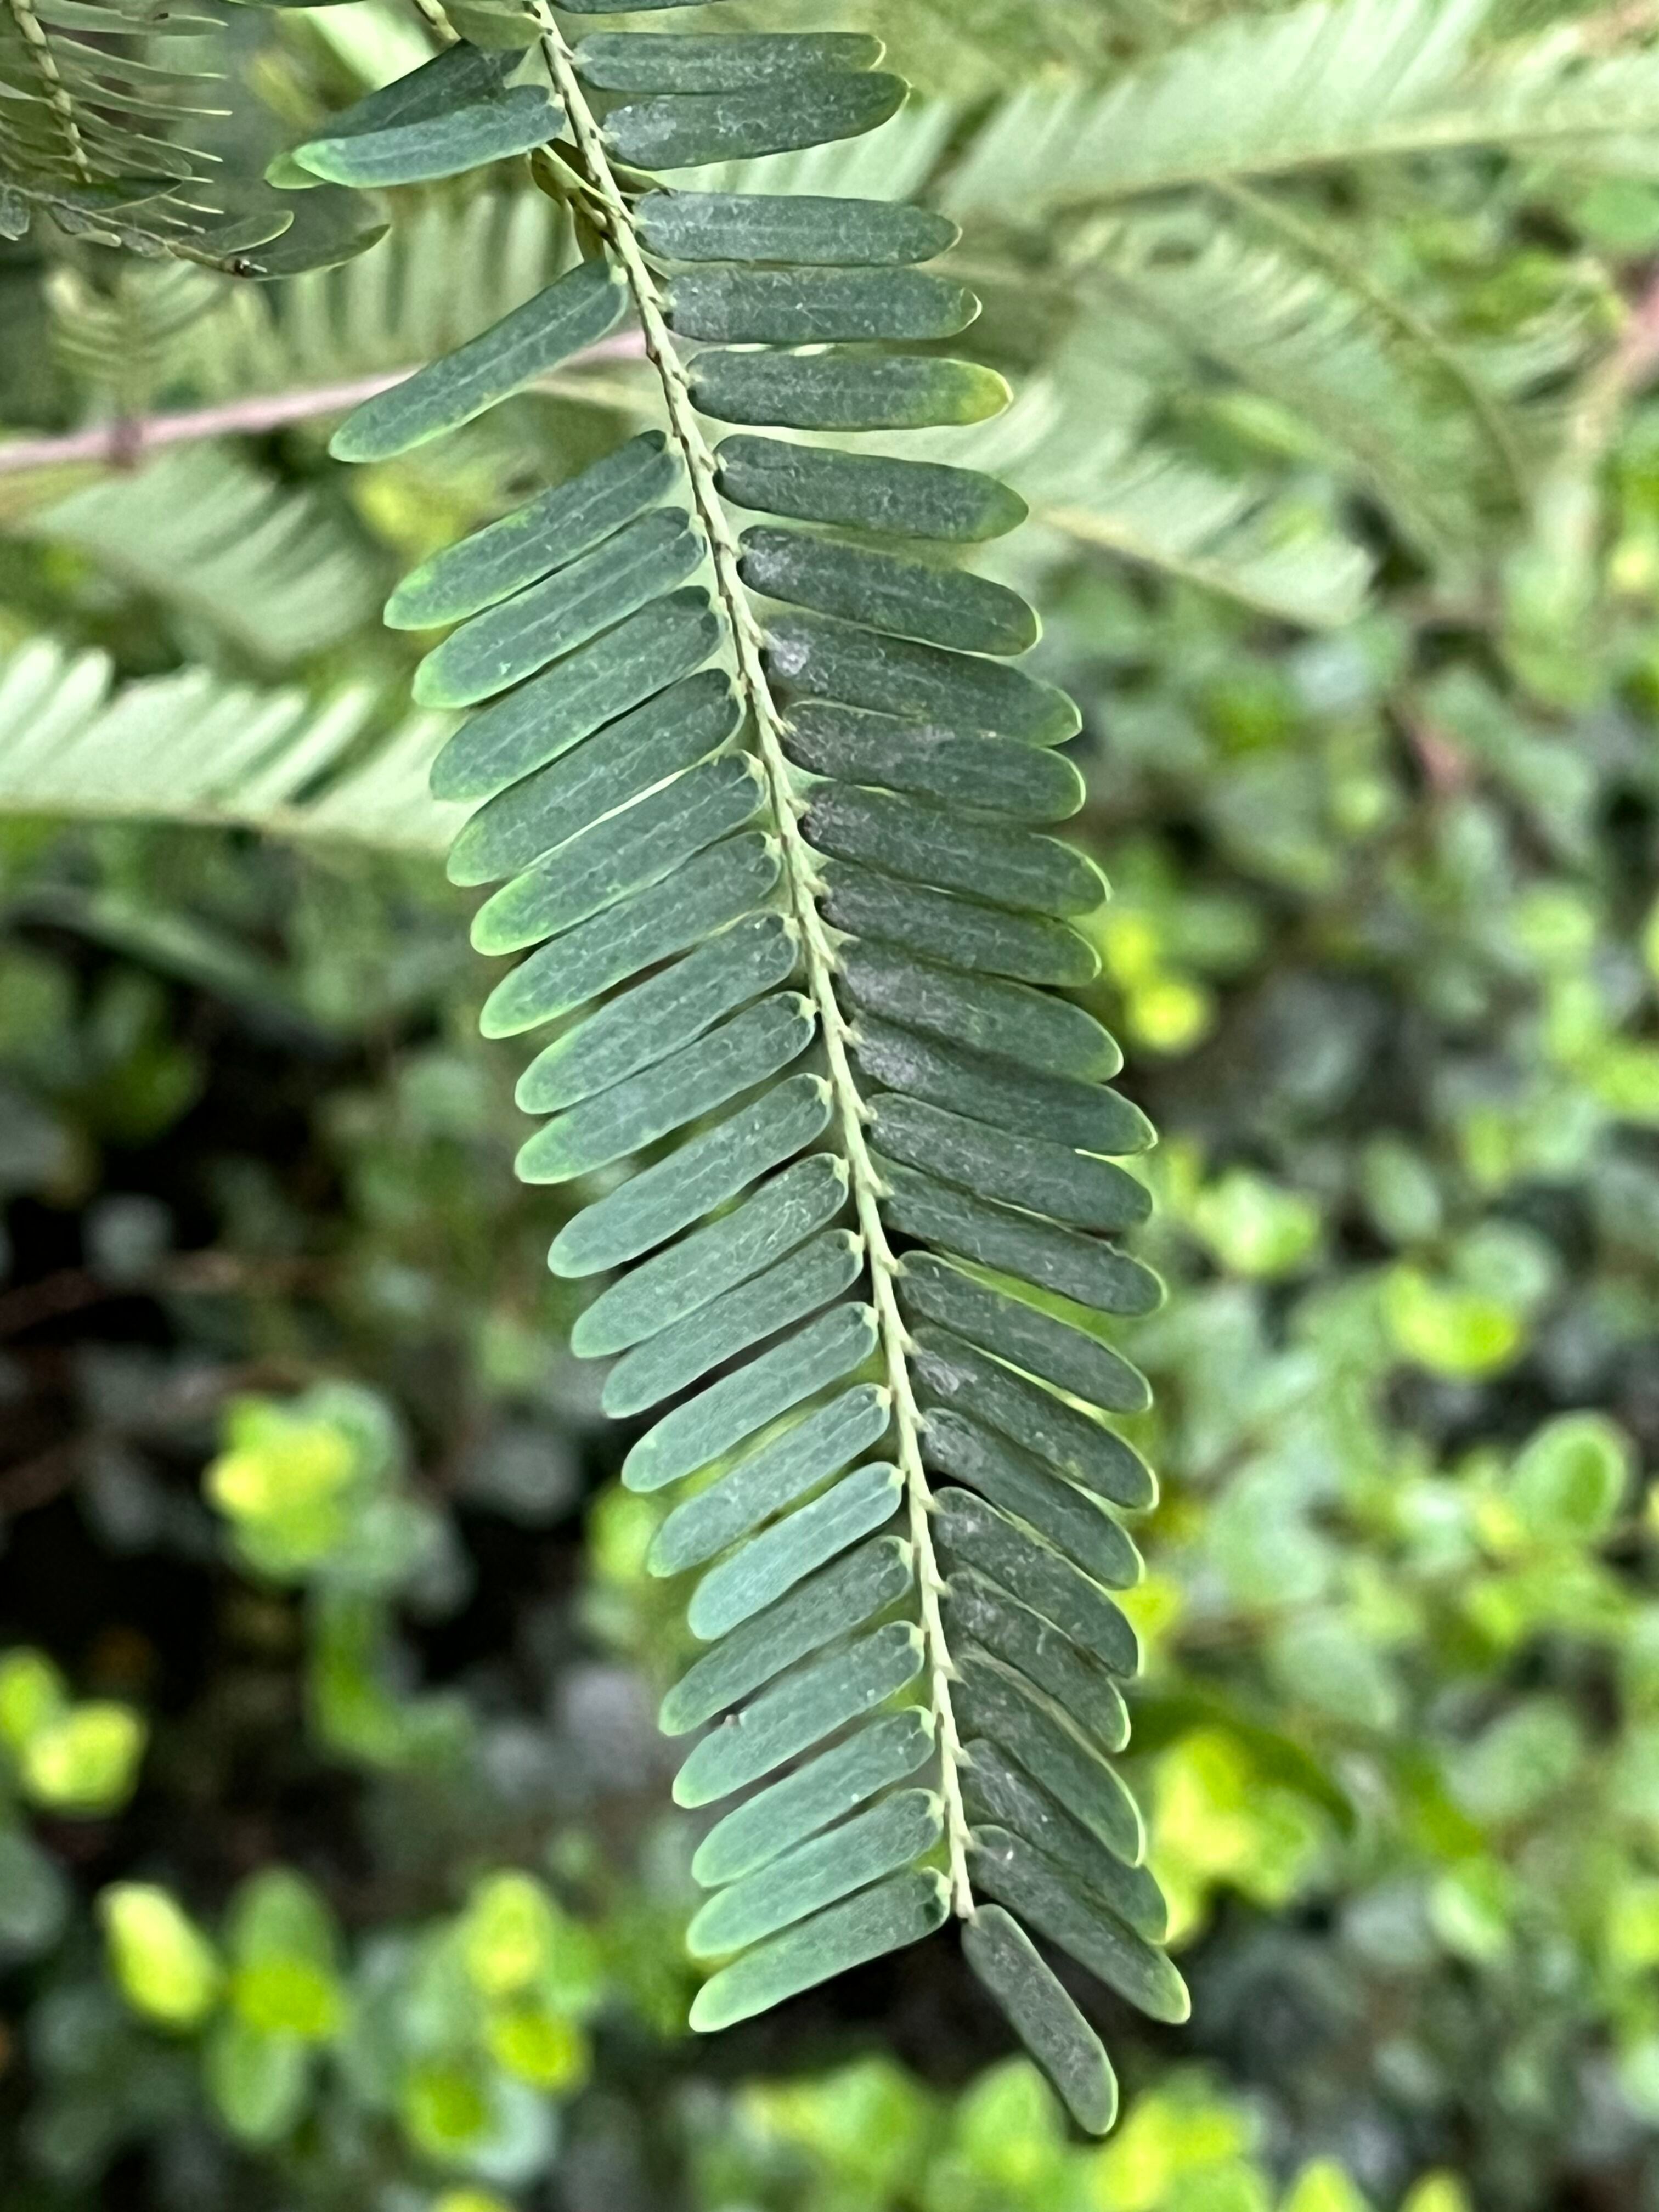
Plant species: phyllanthus-emblica